Gunnison River Bridges I & II

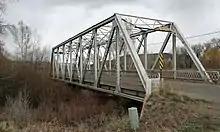
I

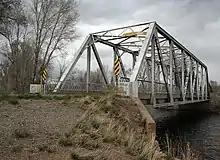
II

The bridges carry what is now the U.S. Highway 50 service road. Bridge I brings it over Gunnison River overflow at mileposts 155.41 and Bridge II, at 155.59, brings it over the Gunnison River proper.